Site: brandenburg
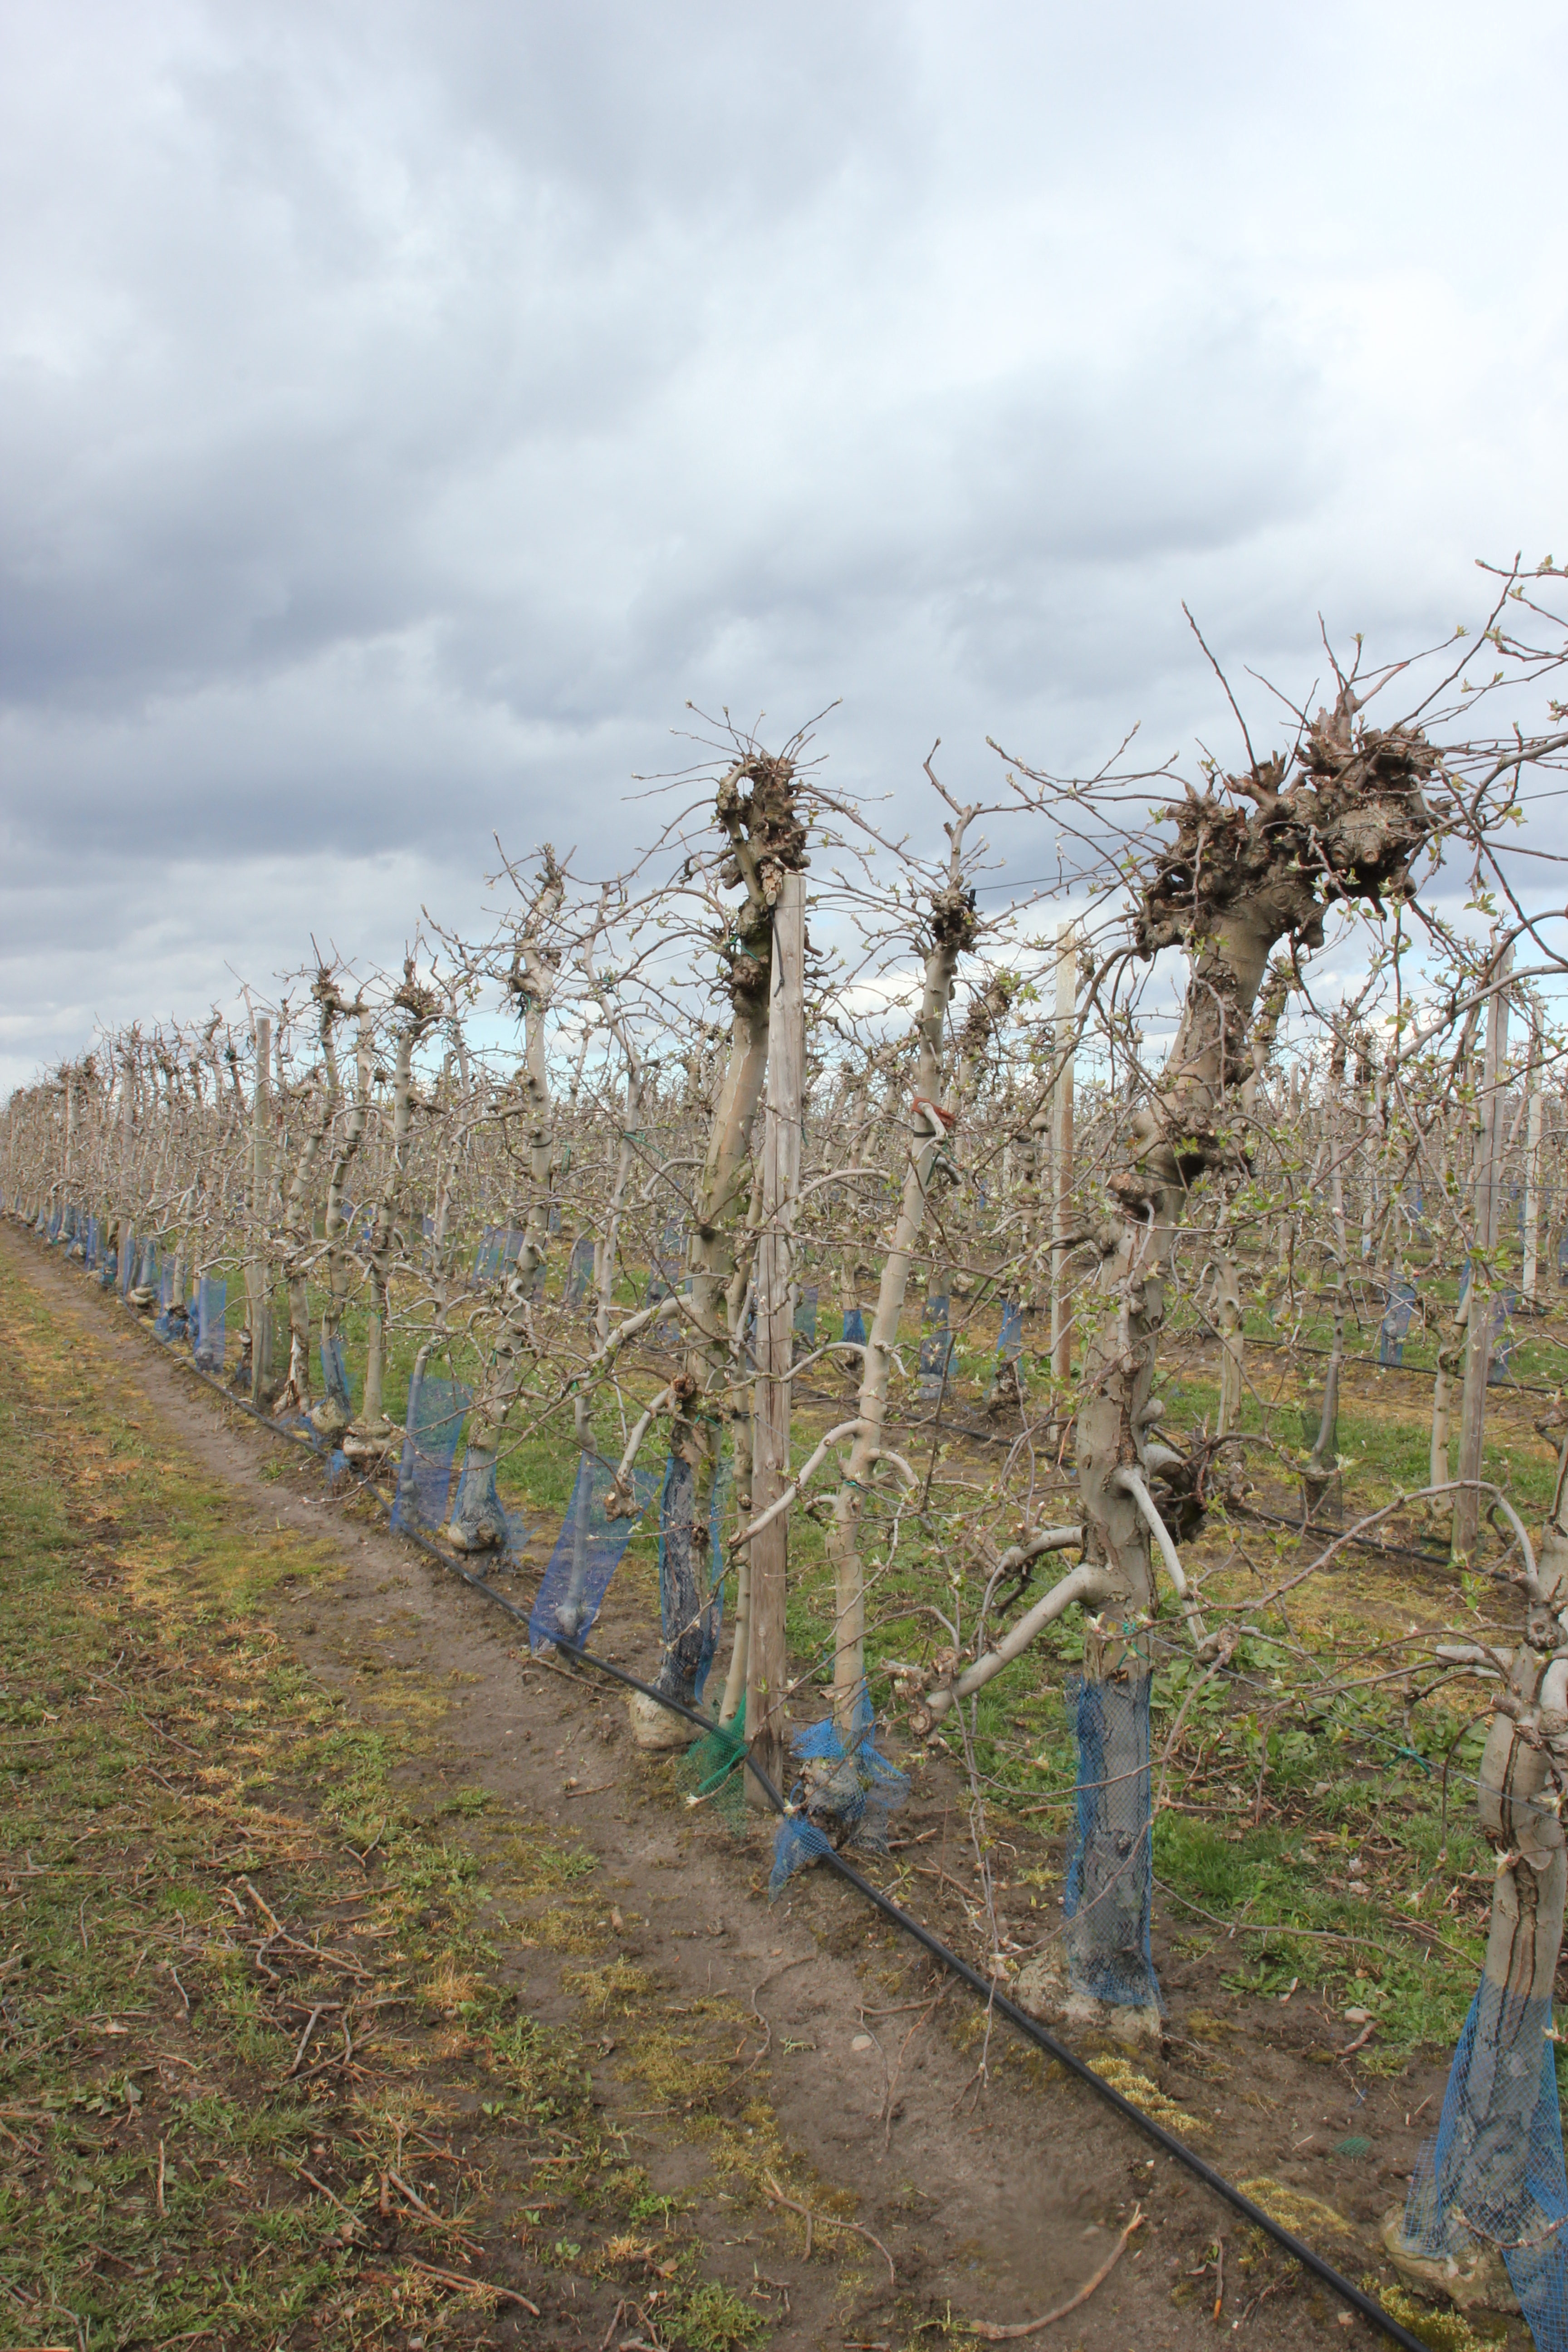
Growth stage (BBCH 55): Inflorescence emergence